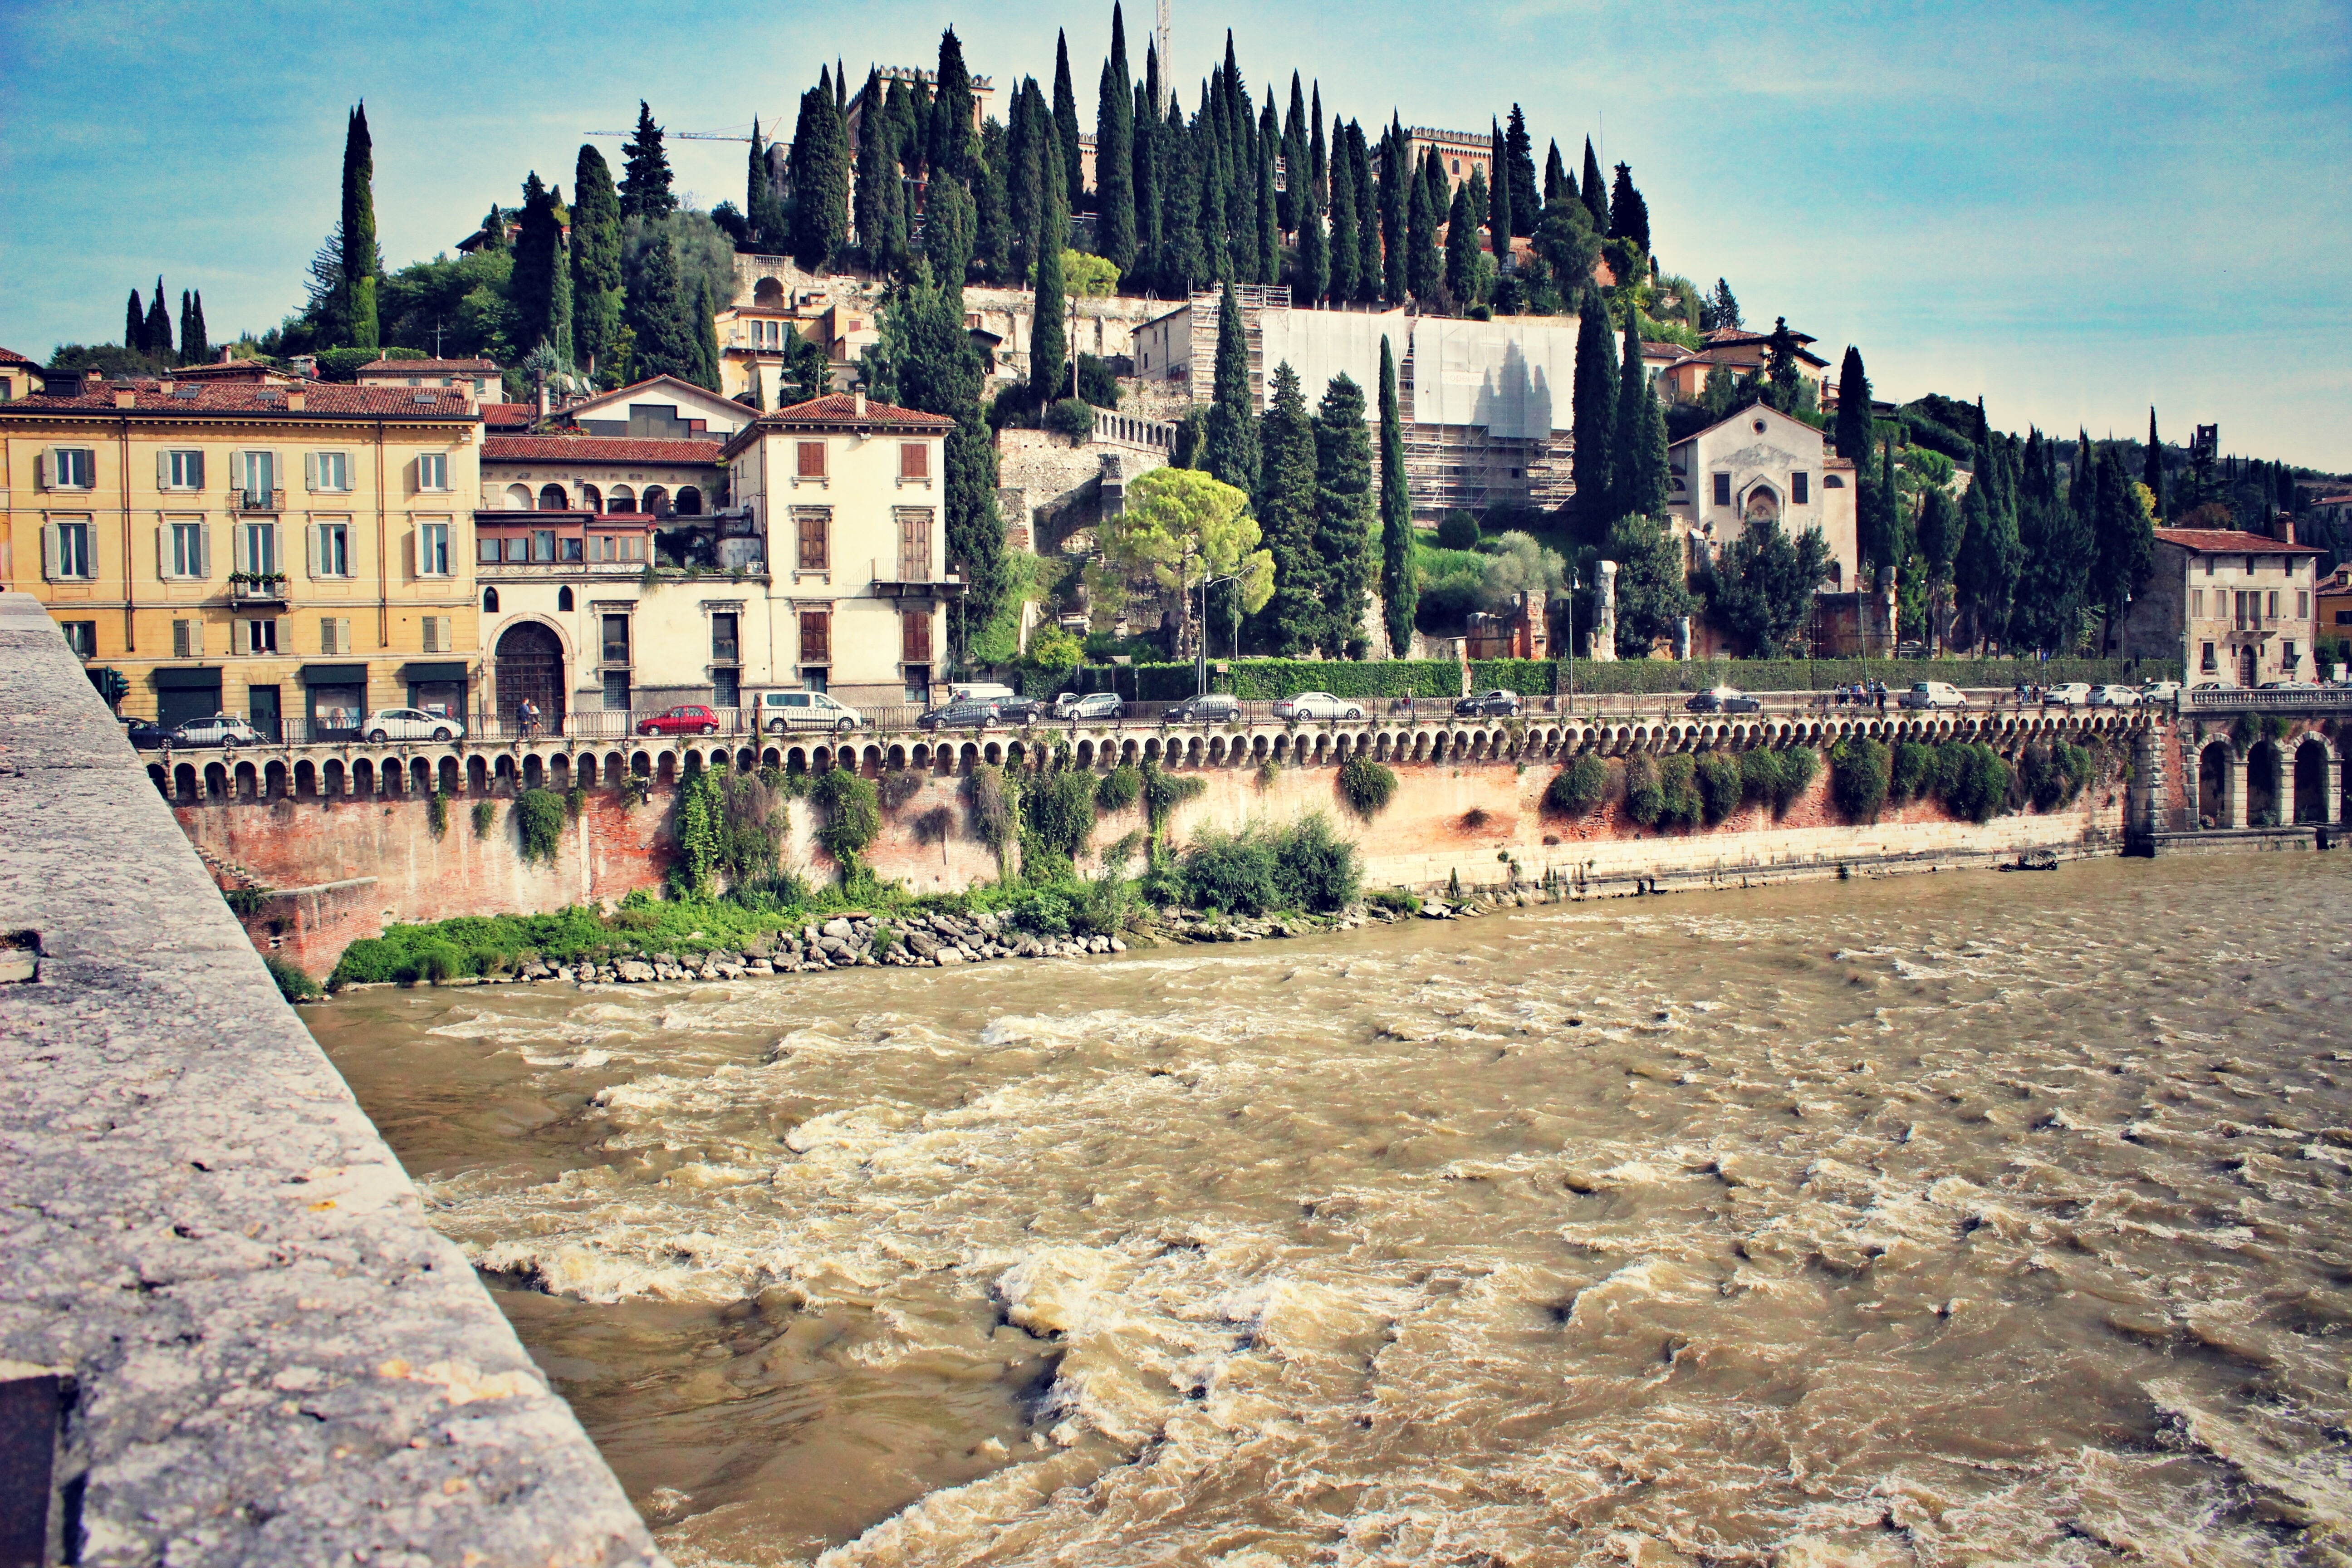
coast, architecture, hill, town, palace, old, city, river, cityscape, travel, europe, flowing, landmark, italy, historic, fortification, tourism, waterway, ruins, verona, european, italian, ancient history, human settlement